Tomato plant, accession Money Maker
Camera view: tilt-top (135 deg); turntable rotation: 90 degrees
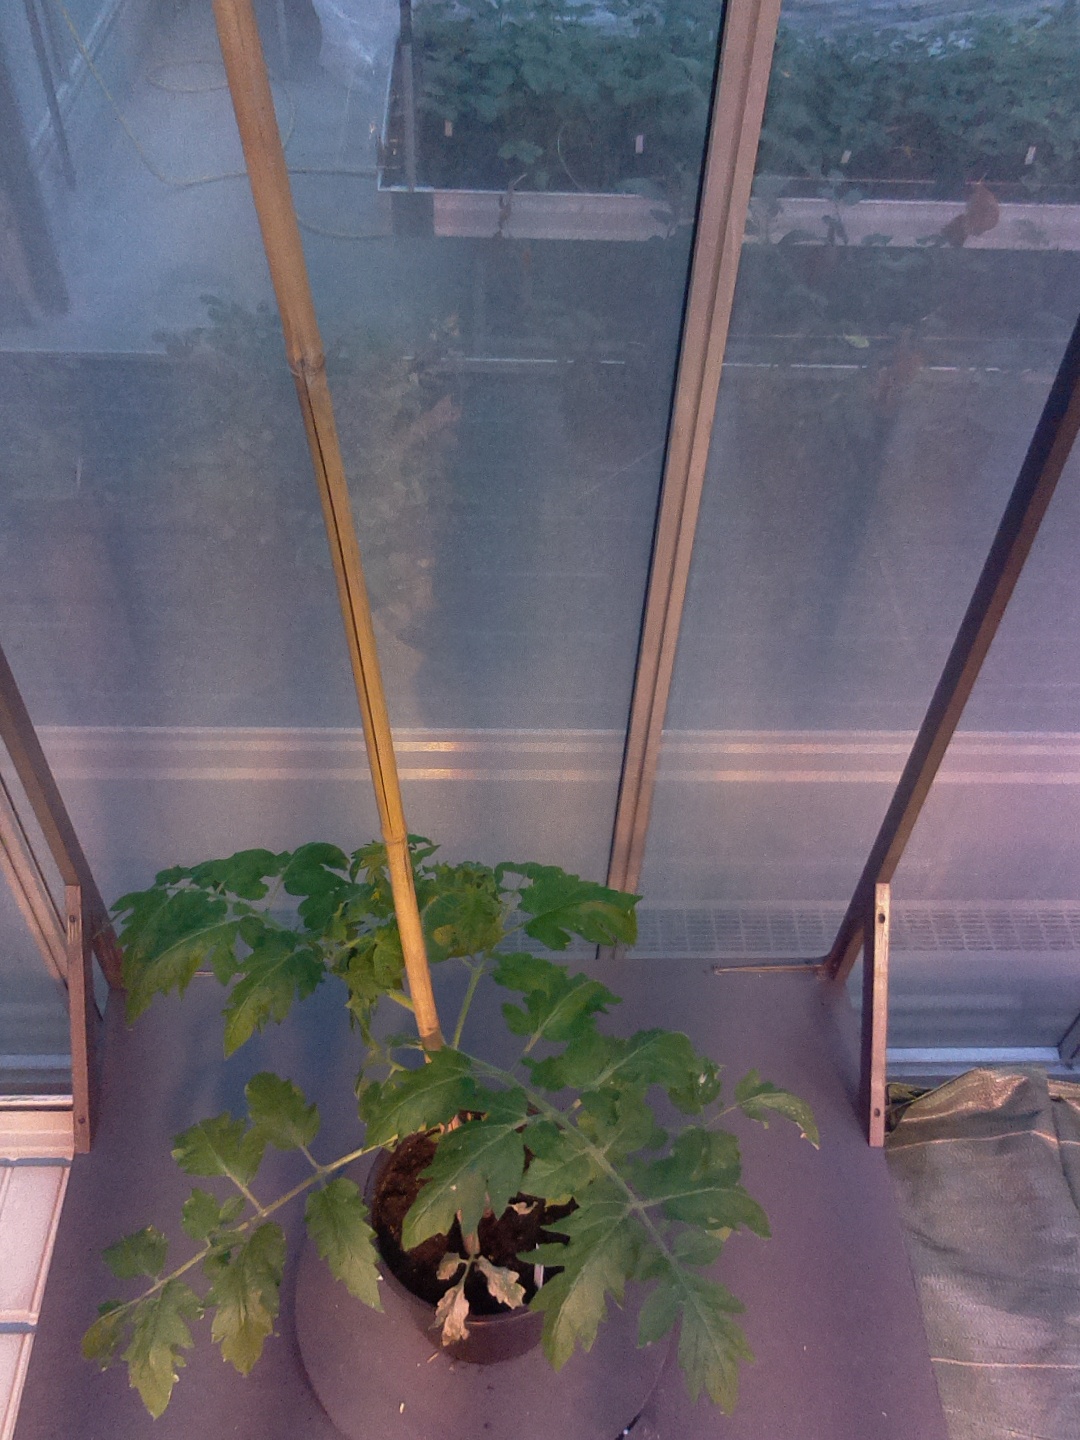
BBCH growth stage 52: 2 inflorescences visible